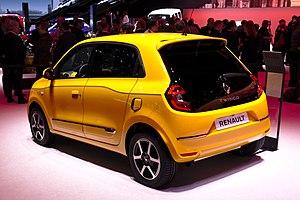
La Twingo III est un modèle de petite citadine du constructeur automobile français Renault présenté le 13 février 2014 et exposé au public le 4 mars au salon de l'automobile de Genève, puis commercialisé à partir du 1ᵉʳ septembre 2014. Elle remplace la seconde génération de Twingo, commercialisée de 2007 à 2014, qui est la mini citadine la plus vendue en France. Elle est uniquement disponible en 5-portes et motorisée par des blocs essence. Elle est basée sur la même plateforme technique que les Smart Forfour II et Fortwo III.